Liberal Alliance (Denmark)

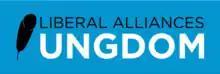
The logo of Liberal Alliances Youth

On 23 February 2008, a youth wing to the party was formed by 21 people under the name of Young Alliance. When the party changed its name to the Liberal Alliance, the youth branch followed suit changing its name to the Liberal Alliance Youth ("Liberal Alliances Ungdom") whose current chairman is Simon Fendinge Olsen.